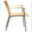
Label: chair